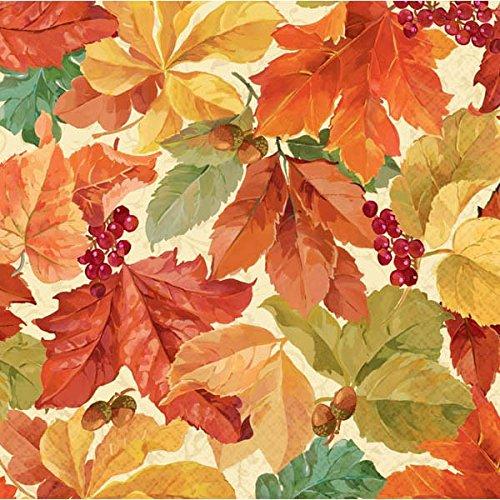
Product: Amscan | Party Tablewares | Elegant Leaves Dinner Napkins | Pack of 16 | Multi colored
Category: Home & Kitchen | Kitchen & Dining | Dining & Entertaining | Bar Tools & Drinkware | Bar Tools | Cocktail Napkins
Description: Paper beverage napkins feature the beautiful colors of fall in a leaf, berry, and acorn design.
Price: $18.99
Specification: ProductDimensions:16.4x8.3x6.1inches|ItemWeight:4.8ounces|ShippingWeight:4.8ounces(Viewshippingratesandpolicies)|DomesticShipping:ItemcanbeshippedwithinU.S.|InternationalShipping:ThisitemcanbeshippedtoselectcountriesoutsideoftheU.S.LearnMore|ASIN:B001QF2LXW|Itemmodelnumber:529851|Manufacturerrecommendedage:4-12years